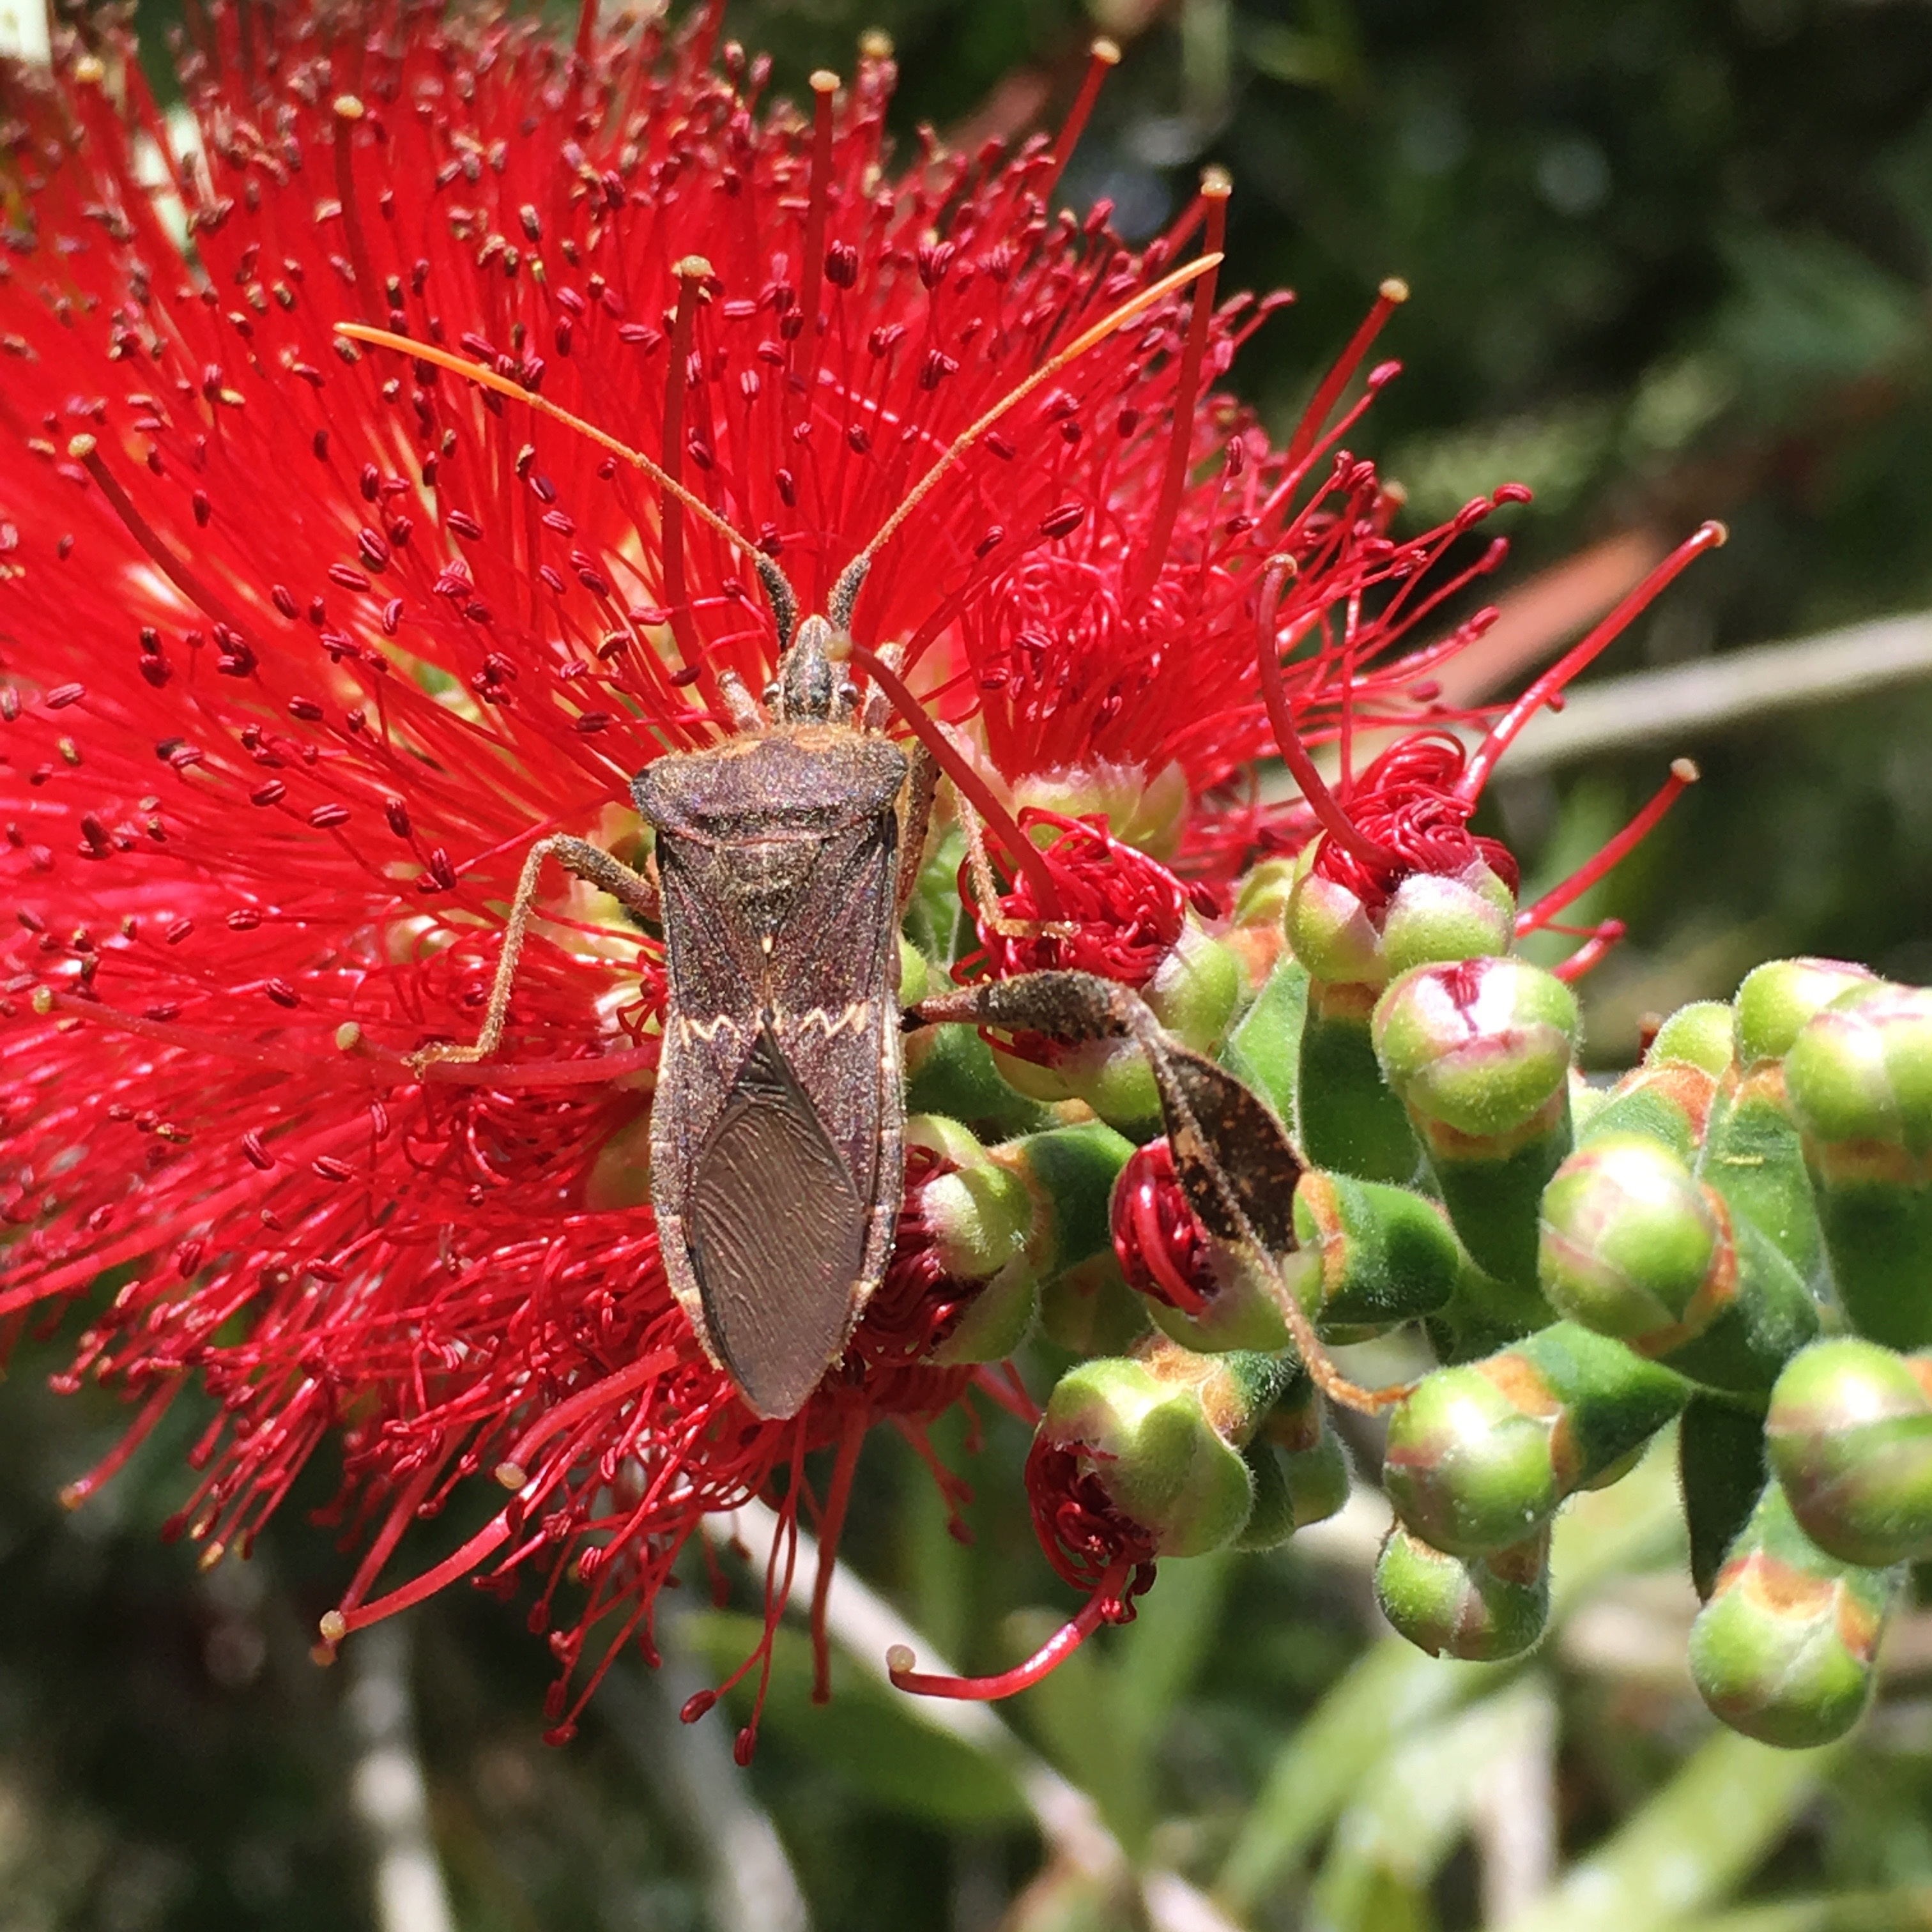
nature, plant, flower, bloom, pollen, insect, macro, natural, autumn, botany, flora, fauna, wildflower, red flower, shrub, nectar, macro photography, flowering plant, land plant, thorns spines and prickles